Piece Hall

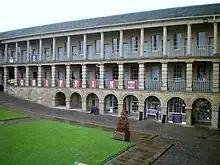
The Piece Hall in 2009 before redevelopment

In 2010, the Heritage Lottery Fund awarded Calderdale Council first round funding to restore and redevelop the Piece Hall.